Eugénie Fougère (demimondaine)

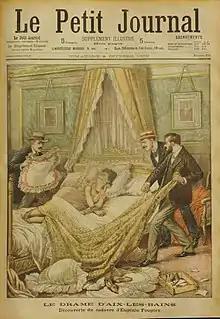
Cover of Le Petit Journal of October 4, 1903, about the murder of Fougère in Aix-les-Bains

Eugénie Fougère (Chambon-sur-Voueize, March 17, 1861 - Aix-les-Bains, September 20, 1903) was a French frequenter of the demi-monde. She was notorious for her luxurious jewelry and costumes.